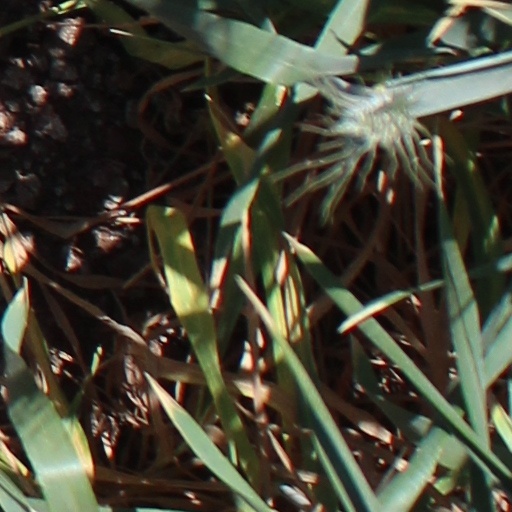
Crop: wheat